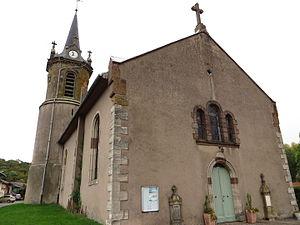
Lidrezing eglise
Lidrezing est une commune française située dans le département de la Moselle, en région Grand Est.